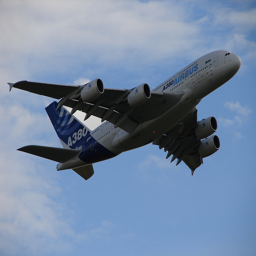
A passenger jet is flying in mostly clear skies
a big plane flying through the blue sky
We are looking  up at a large body air craft.
An airplane flying through the sky on a cloudy day.
A large white and blue airbus flying in the air.